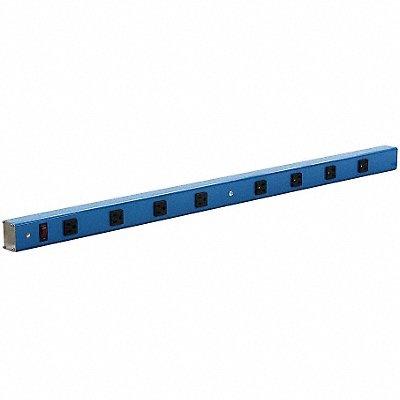
G4844 Power Strip 54 W x 4 D x 2 in H Blue
Brand: BenchPro
G4844 Power Strip Product Type Power Strip Assembly Fully Assembled Color Blue
Category: Electronics > Electronics Accessories > Power > Power Strips & Surge Suppressors